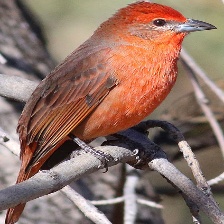
Species: HEPATIC TANAGER
Scientific name: PIRANGA FLAVA